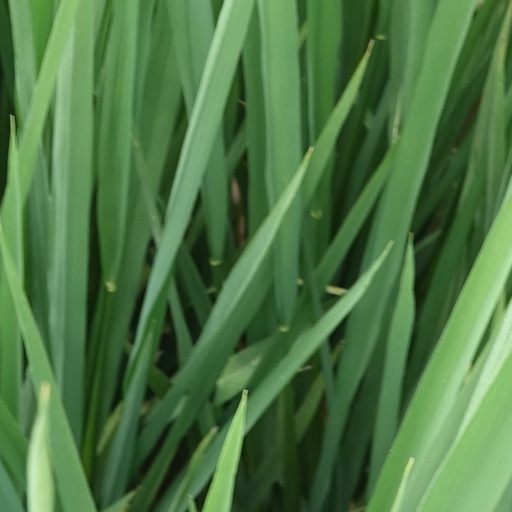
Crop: rice